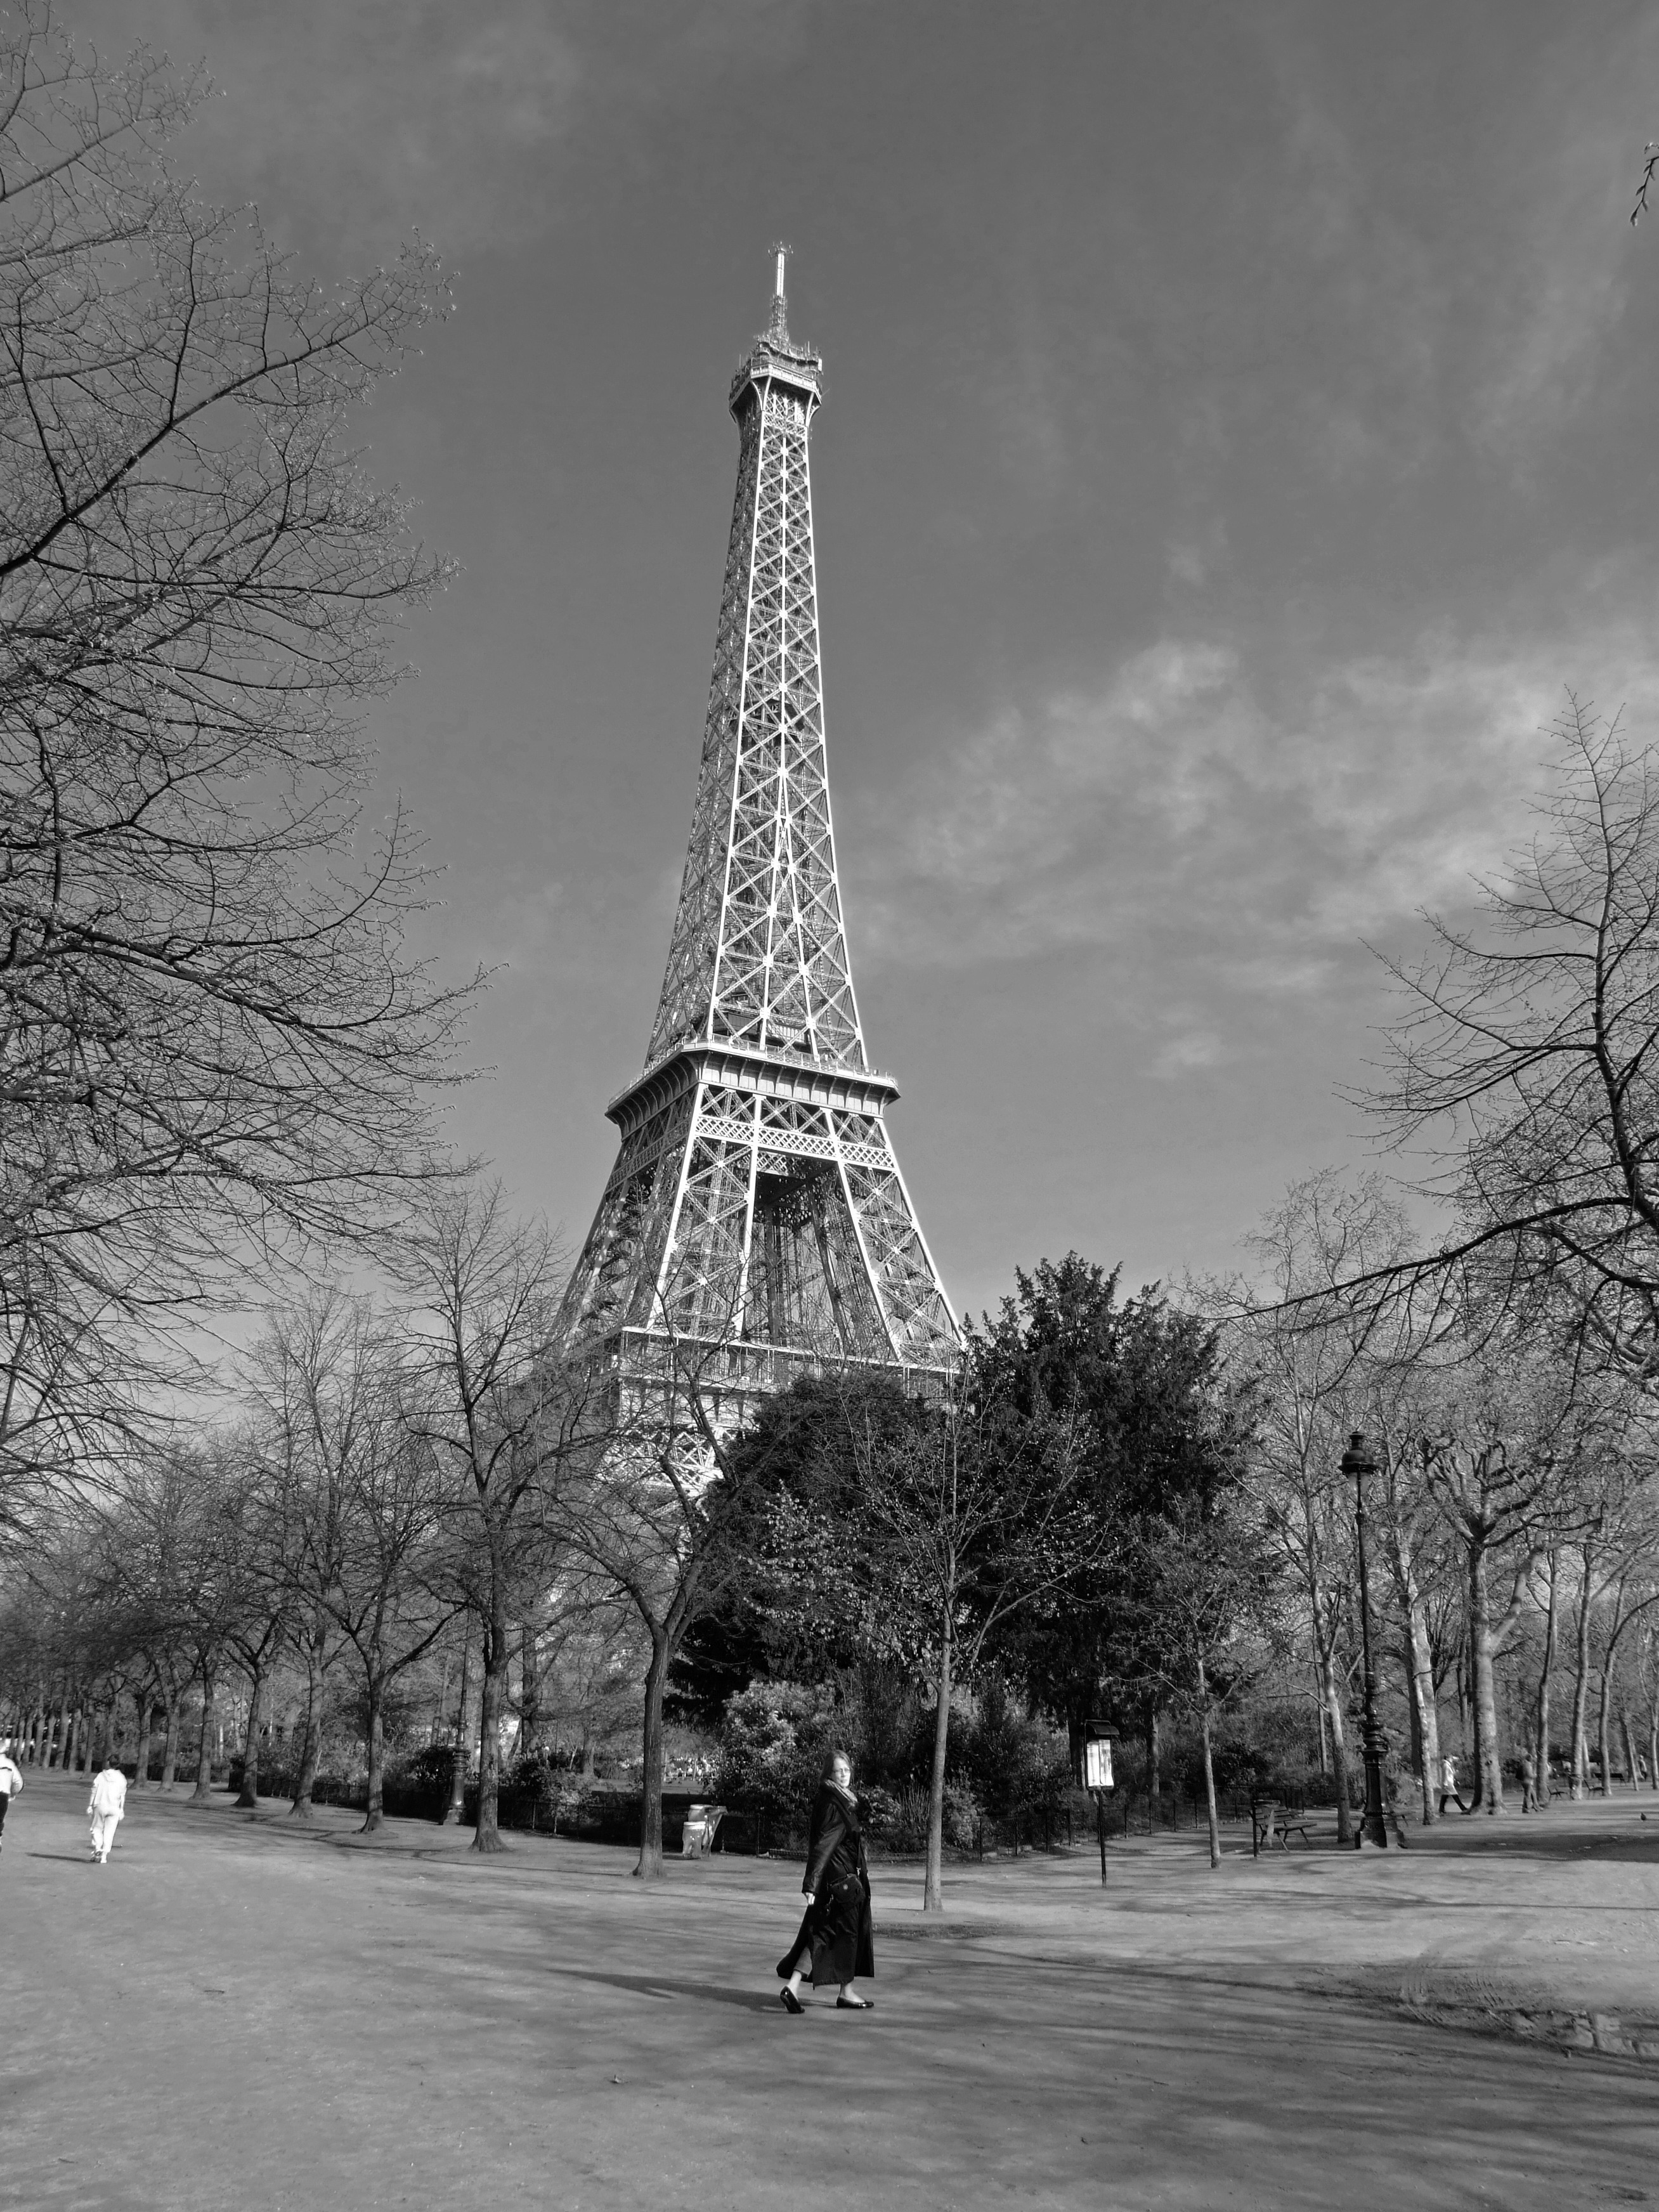
tree, snow, winter, black and white, architecture, structure, woman, white, city, eiffel tower, paris, urban, monument, cityscape, france, tower, weather, landmark, historic, monochrome, spire, famous, historical, shape, iconic, cities, urban area, monochrome photography, woody plant